Shaghayegh Dehghan

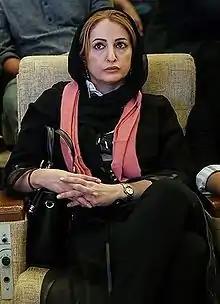

Shaghayegh Dehghan (born February 1, 1979) is an Iranian actress. She has received three Hafez Awards nominations.